Kimbel Library

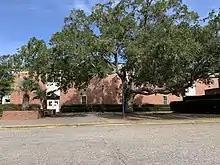
Kimbel Library, exterior view

Kimbel Library, located in Conway, South Carolina, is the academic library at Coastal Carolina University. It is named after William and Maud Kimbel.